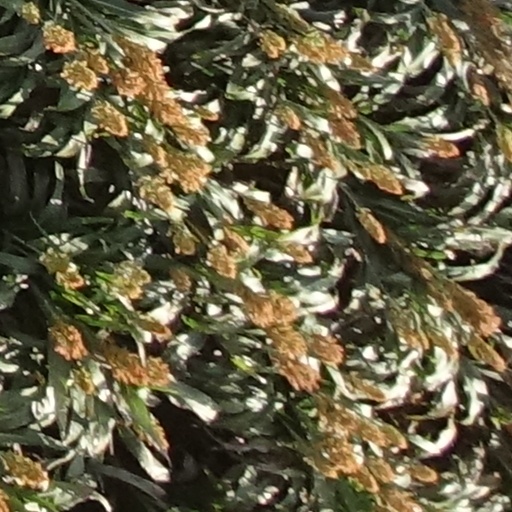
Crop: sorghum